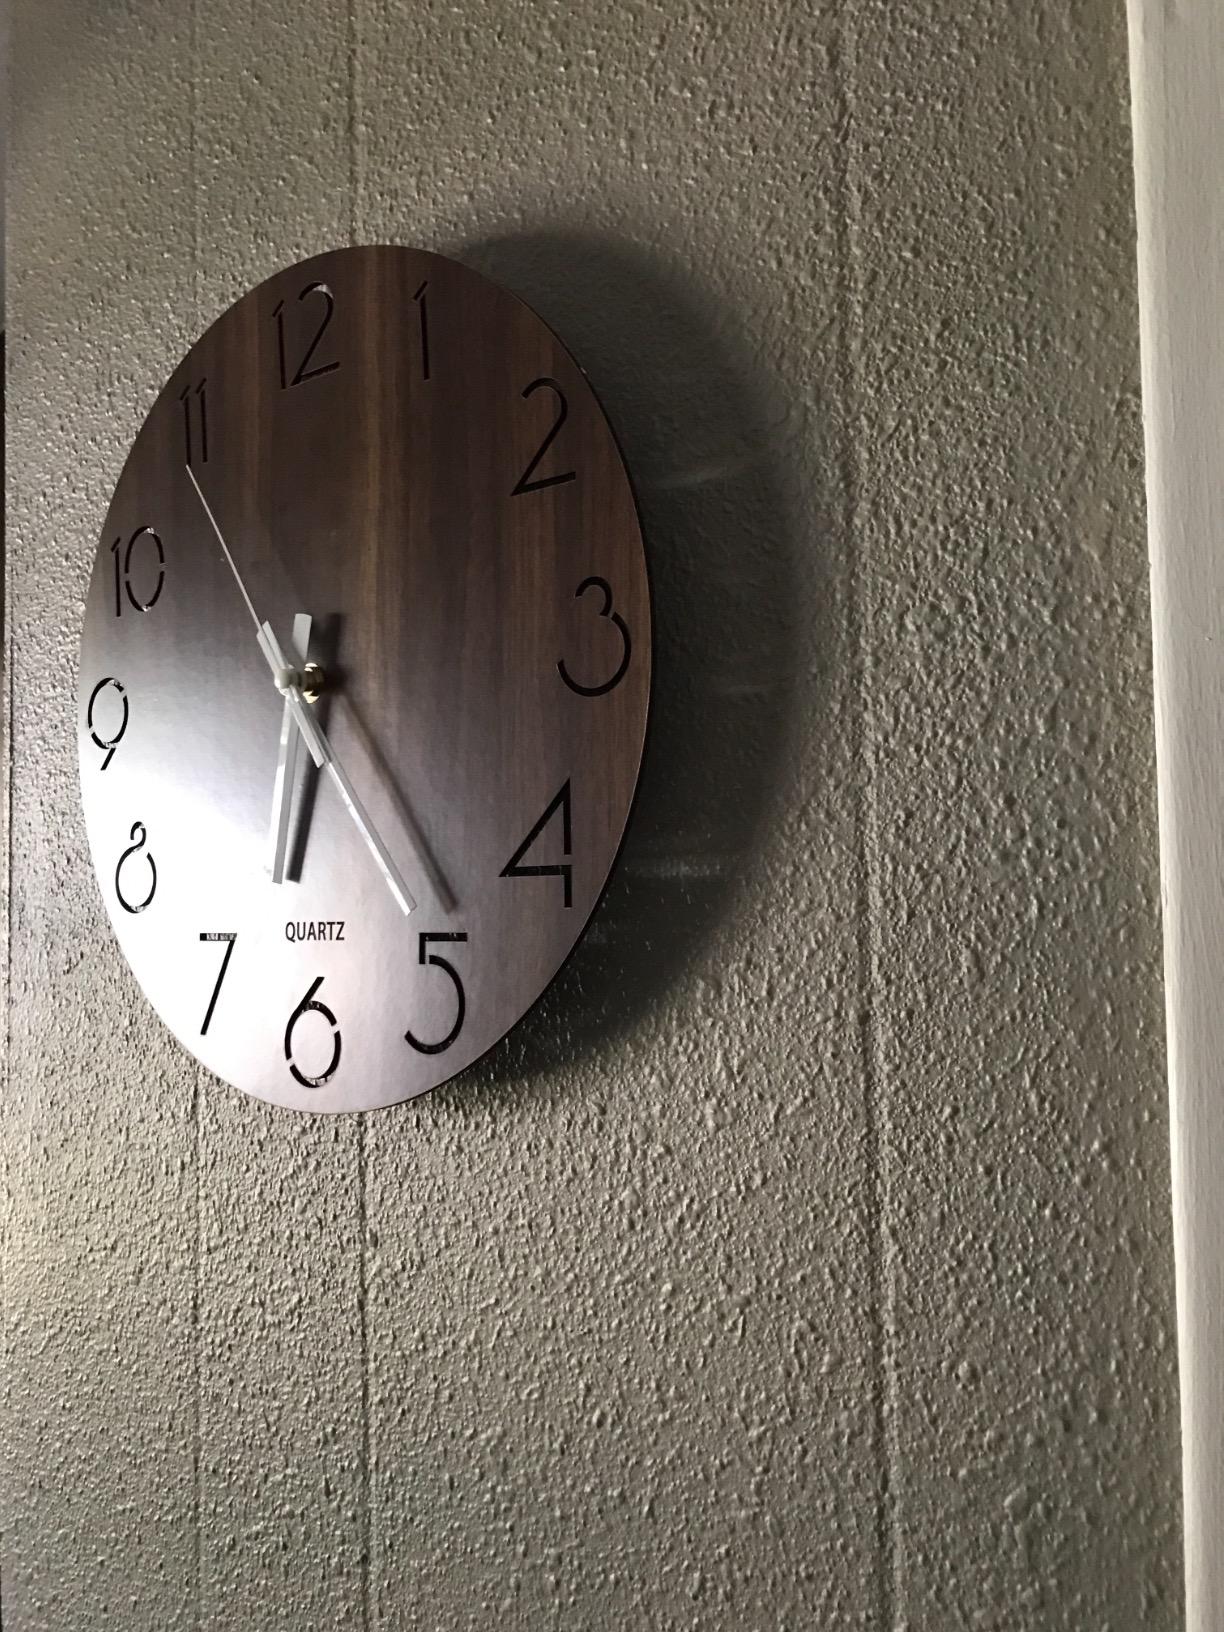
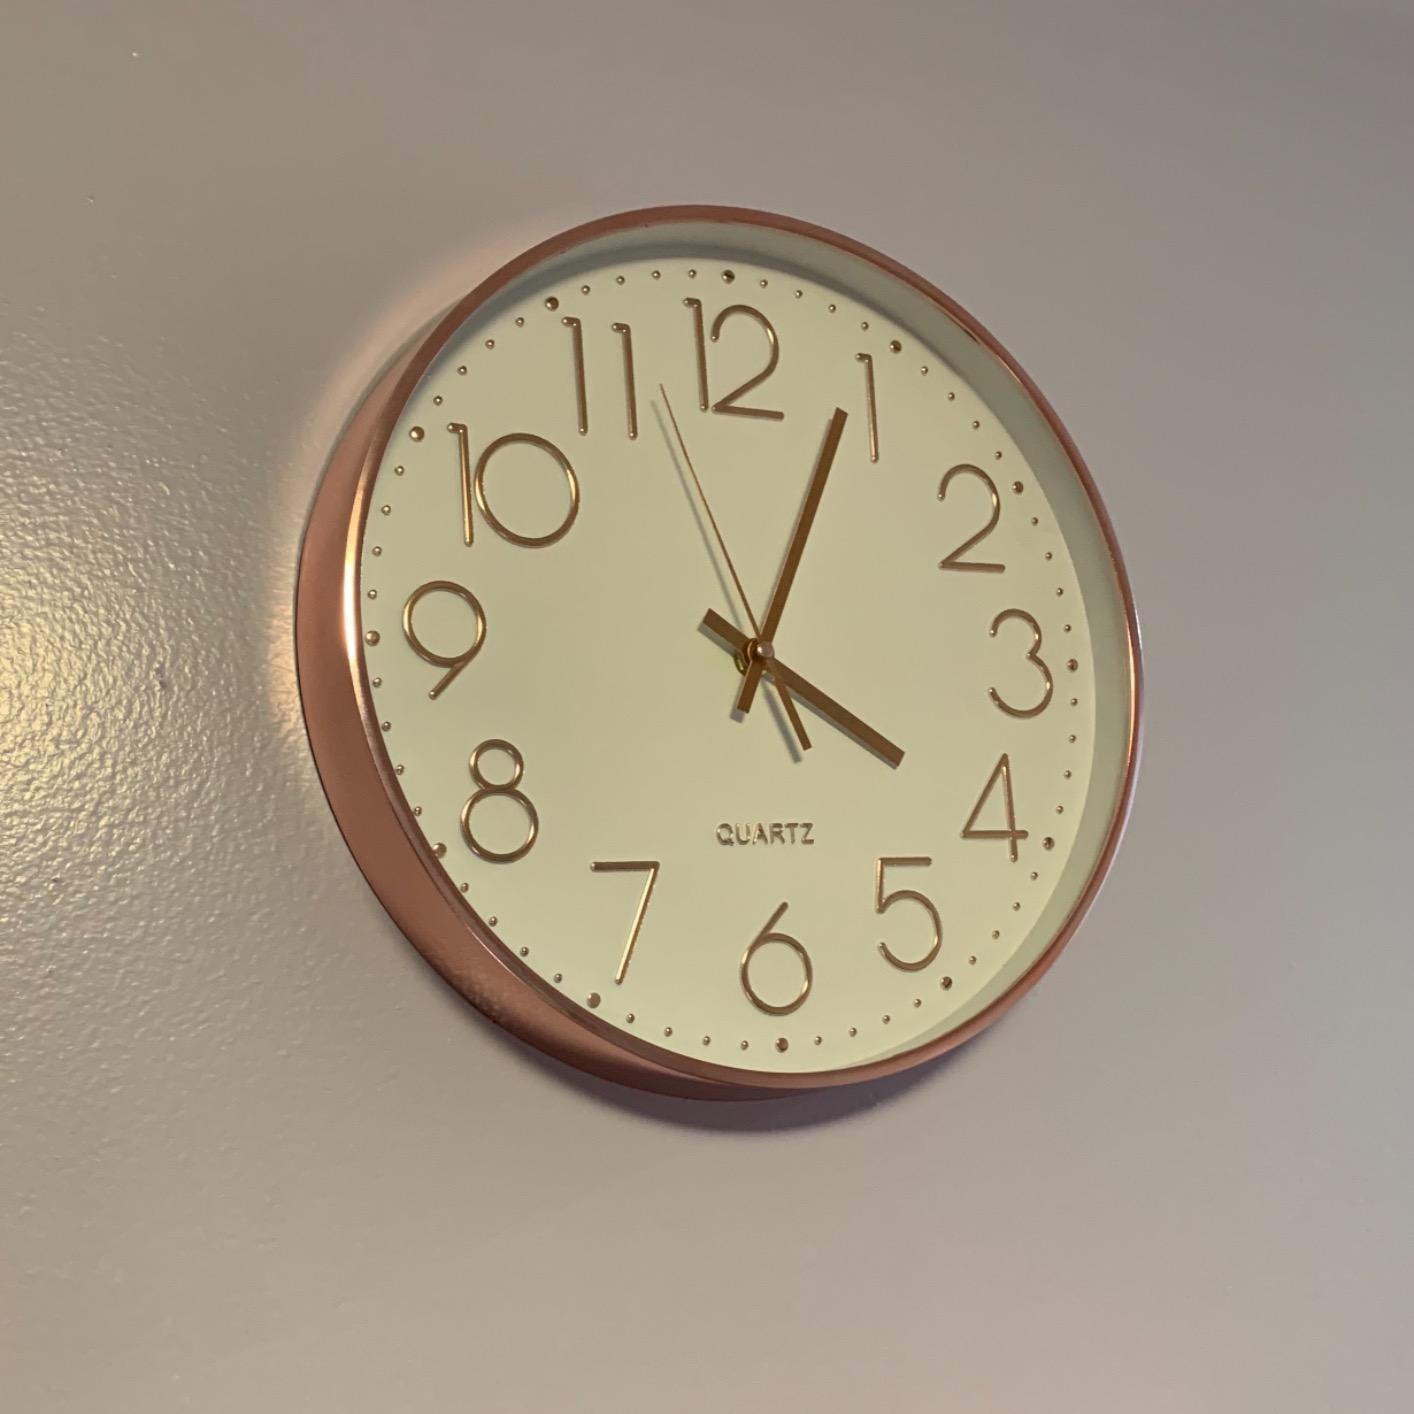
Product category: clock
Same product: no